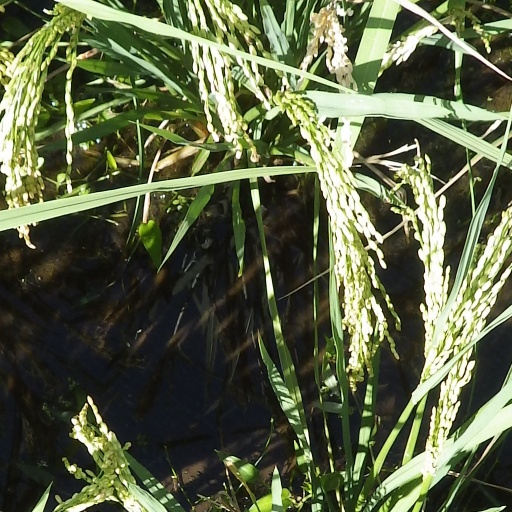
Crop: rice